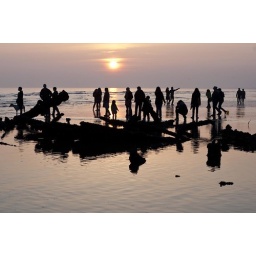
All the world in black and pink